François Arago

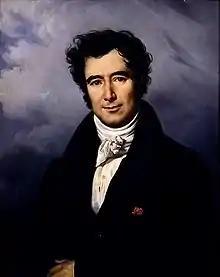
Portrait by Charles de Steuben

Dominique François Jean Arago, known simply as François Arago (Catalan: , ; 26 February 17862 October 1853), was a French mathematician, physicist, astronomer, freemason, supporter of the Carbonari revolutionaries and politician.